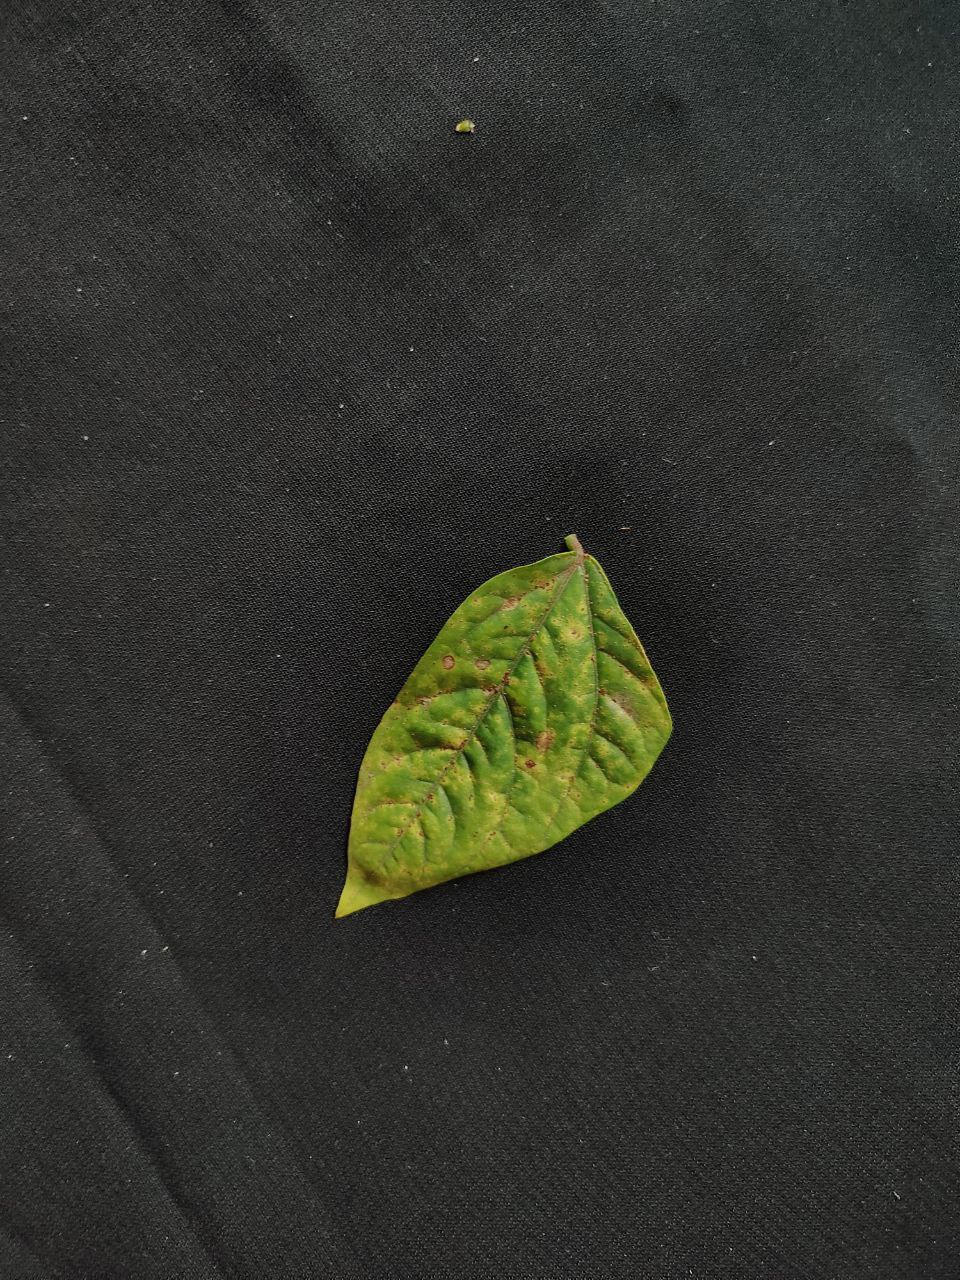
Crop: cowpea
Leaf condition: Septoria leaf spot